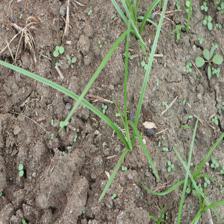
Label: Grass